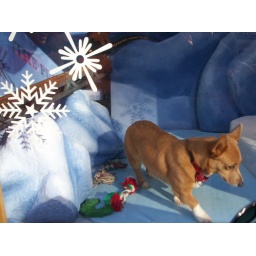
Real live animals in the window at Macy's in SF.